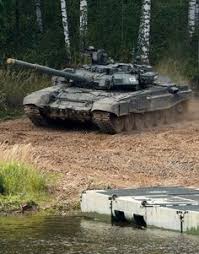
Label: T-90